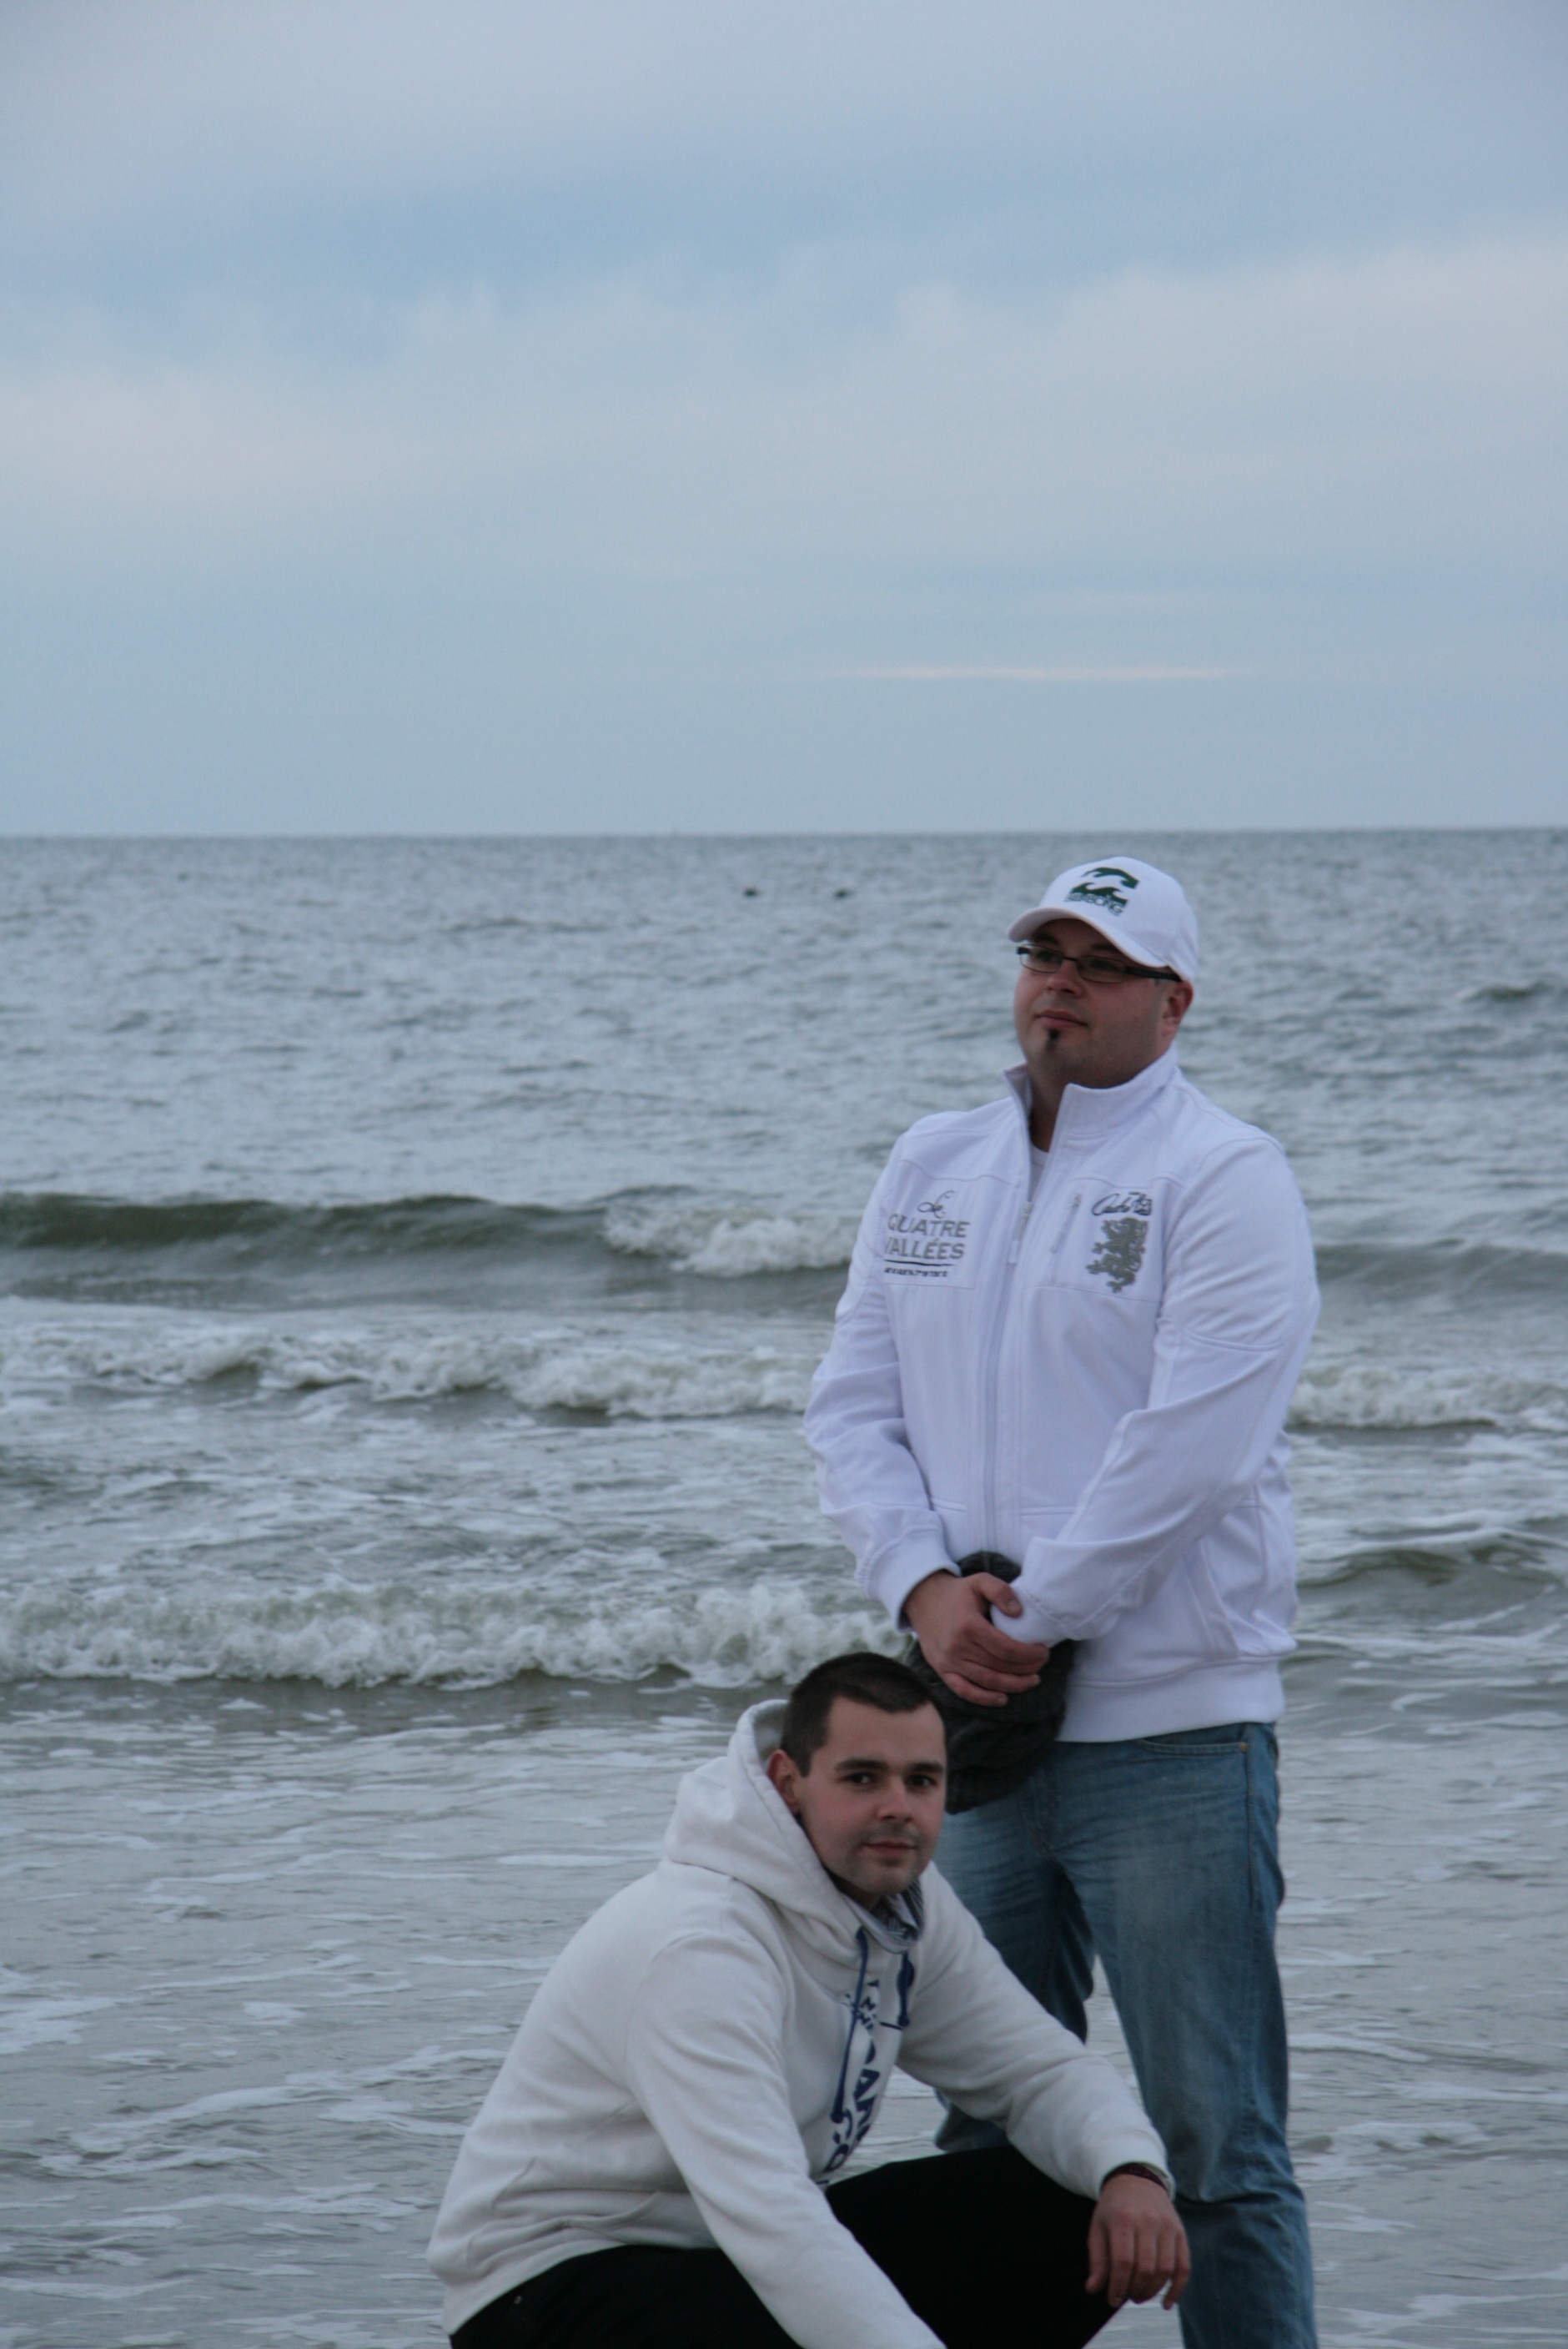
man, beach, sea, coast, ocean, shore, vacation, seaside, human, friends, baltic sea, cloudiness, poznan, two men